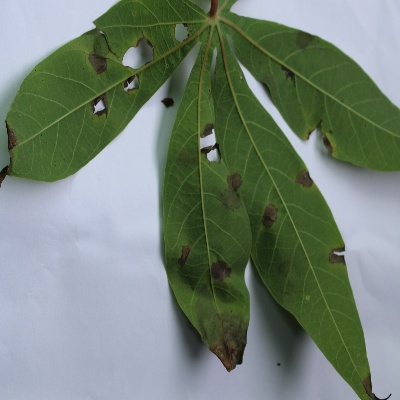
Crop: Cassava
Condition: brown spot